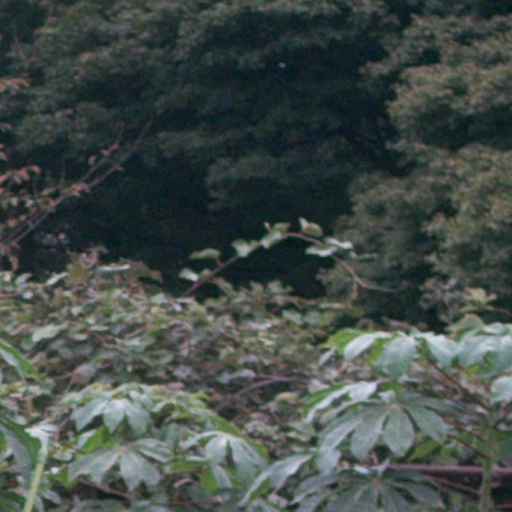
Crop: cassava